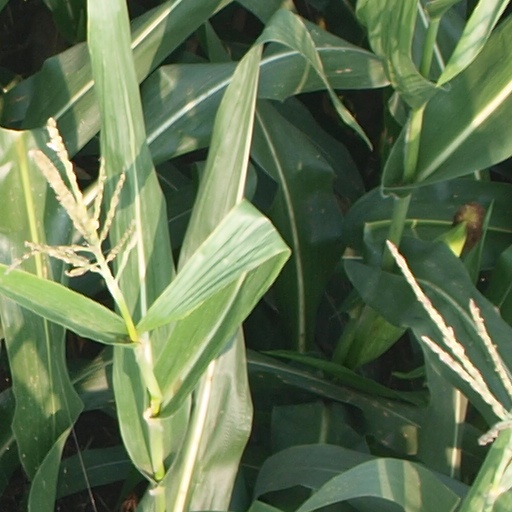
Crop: maize; corn